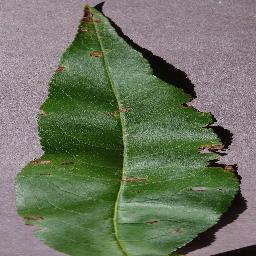
Label: Peach___Bacterial_spot